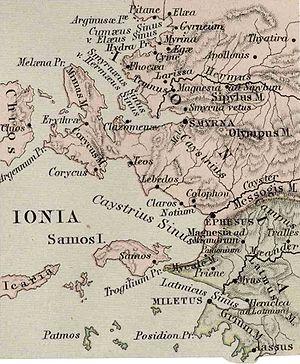
Notion est une cité grecque antique d'Anatolie. Elle se trouve à environ 50 kilomètres au sud d'Izmir dans l'actuelle Turquie, dans le golfe de Kuşadası.
Colophon est une cité grecque d'Ionie, située au nord-ouest d'Éphèse, dont le nom a donné naissance à un terme d'imprimerie. Elle se situe entre Lébédos et Éphèse. Le nom de la ville vient du mot en grec : Kolophôn ou Κολοφών qui veut dire « au sommet ». Les ruines de l'antique cité se trouvent aujourd'hui à Castro de Ghiaour-Keui, un tout petit village d'İzmir.